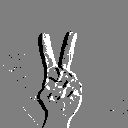
ASL letter: v